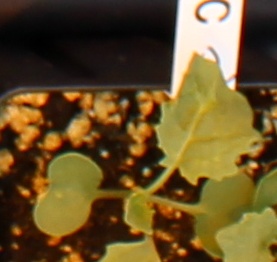
Label: Canola